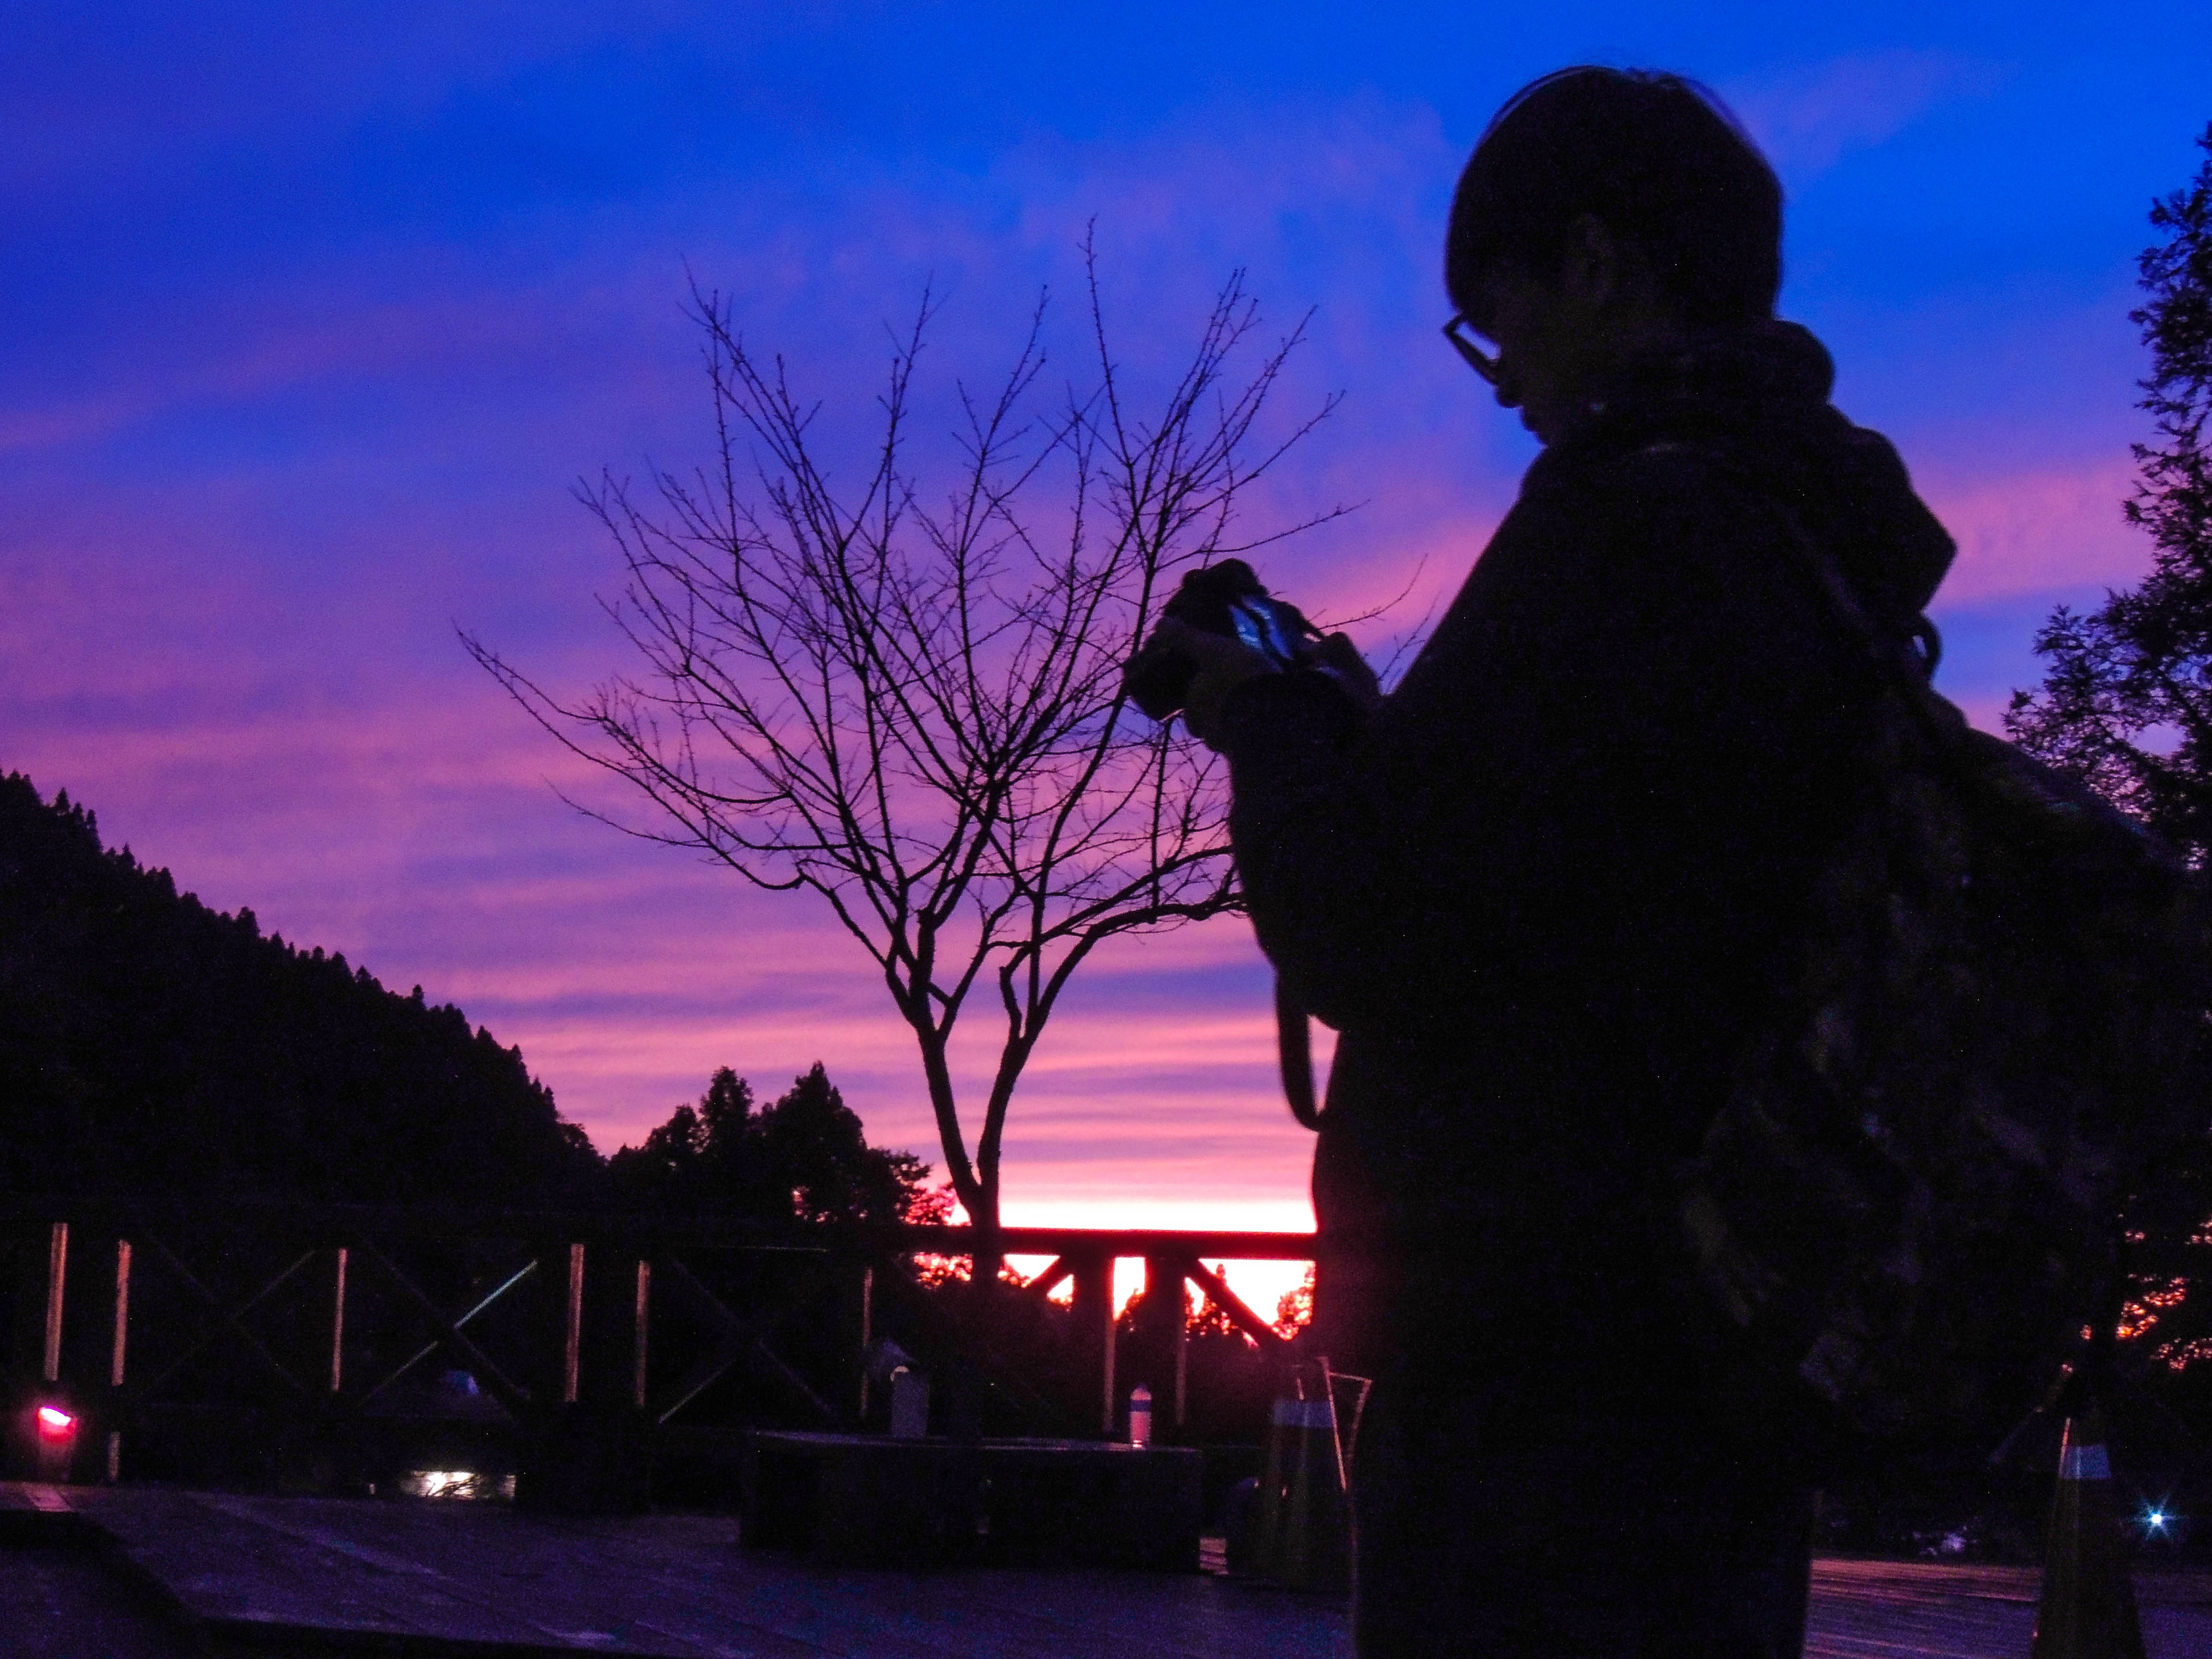
silhouette, sunset, night, morning, flower, dusk, evening, lighting